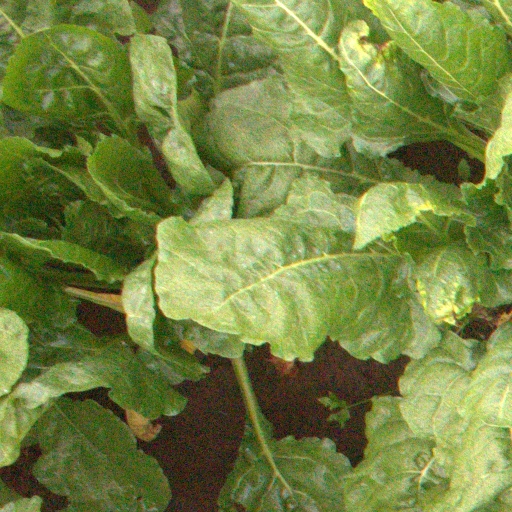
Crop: sugar beet